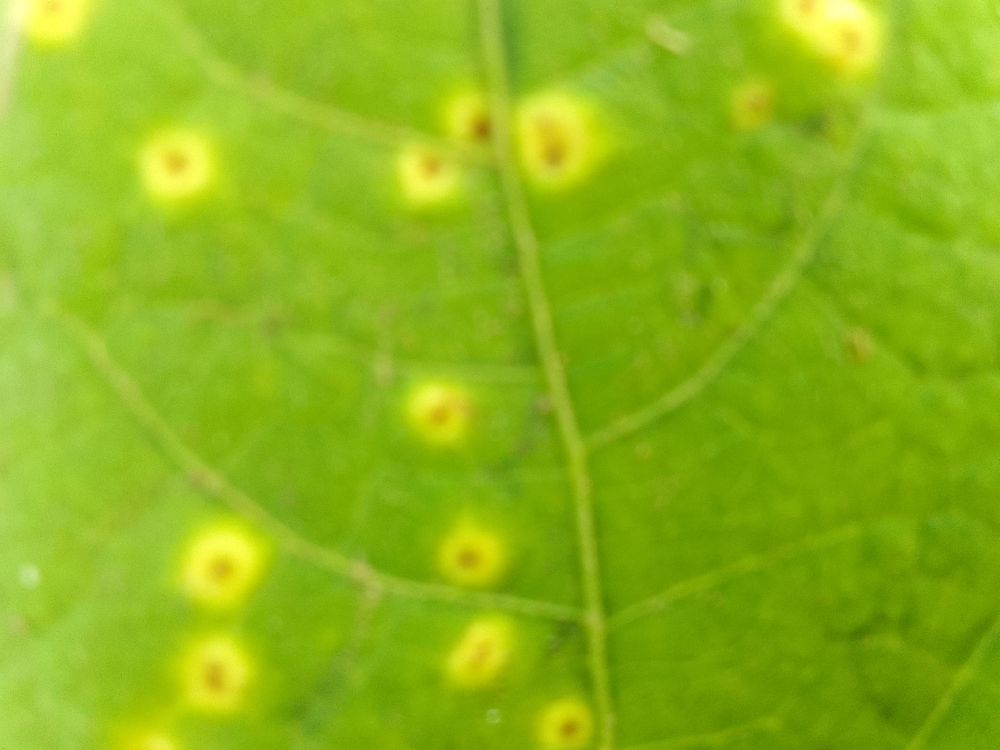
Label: rust